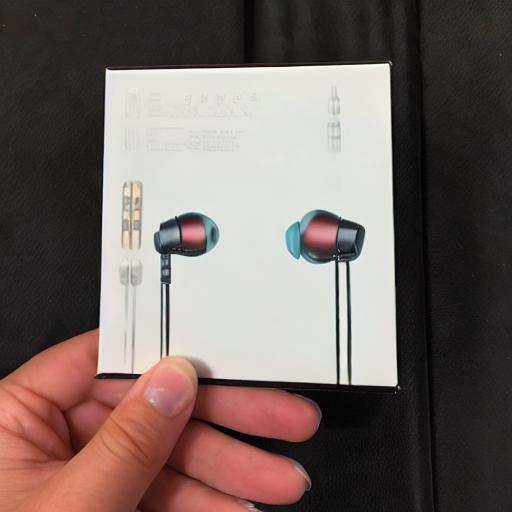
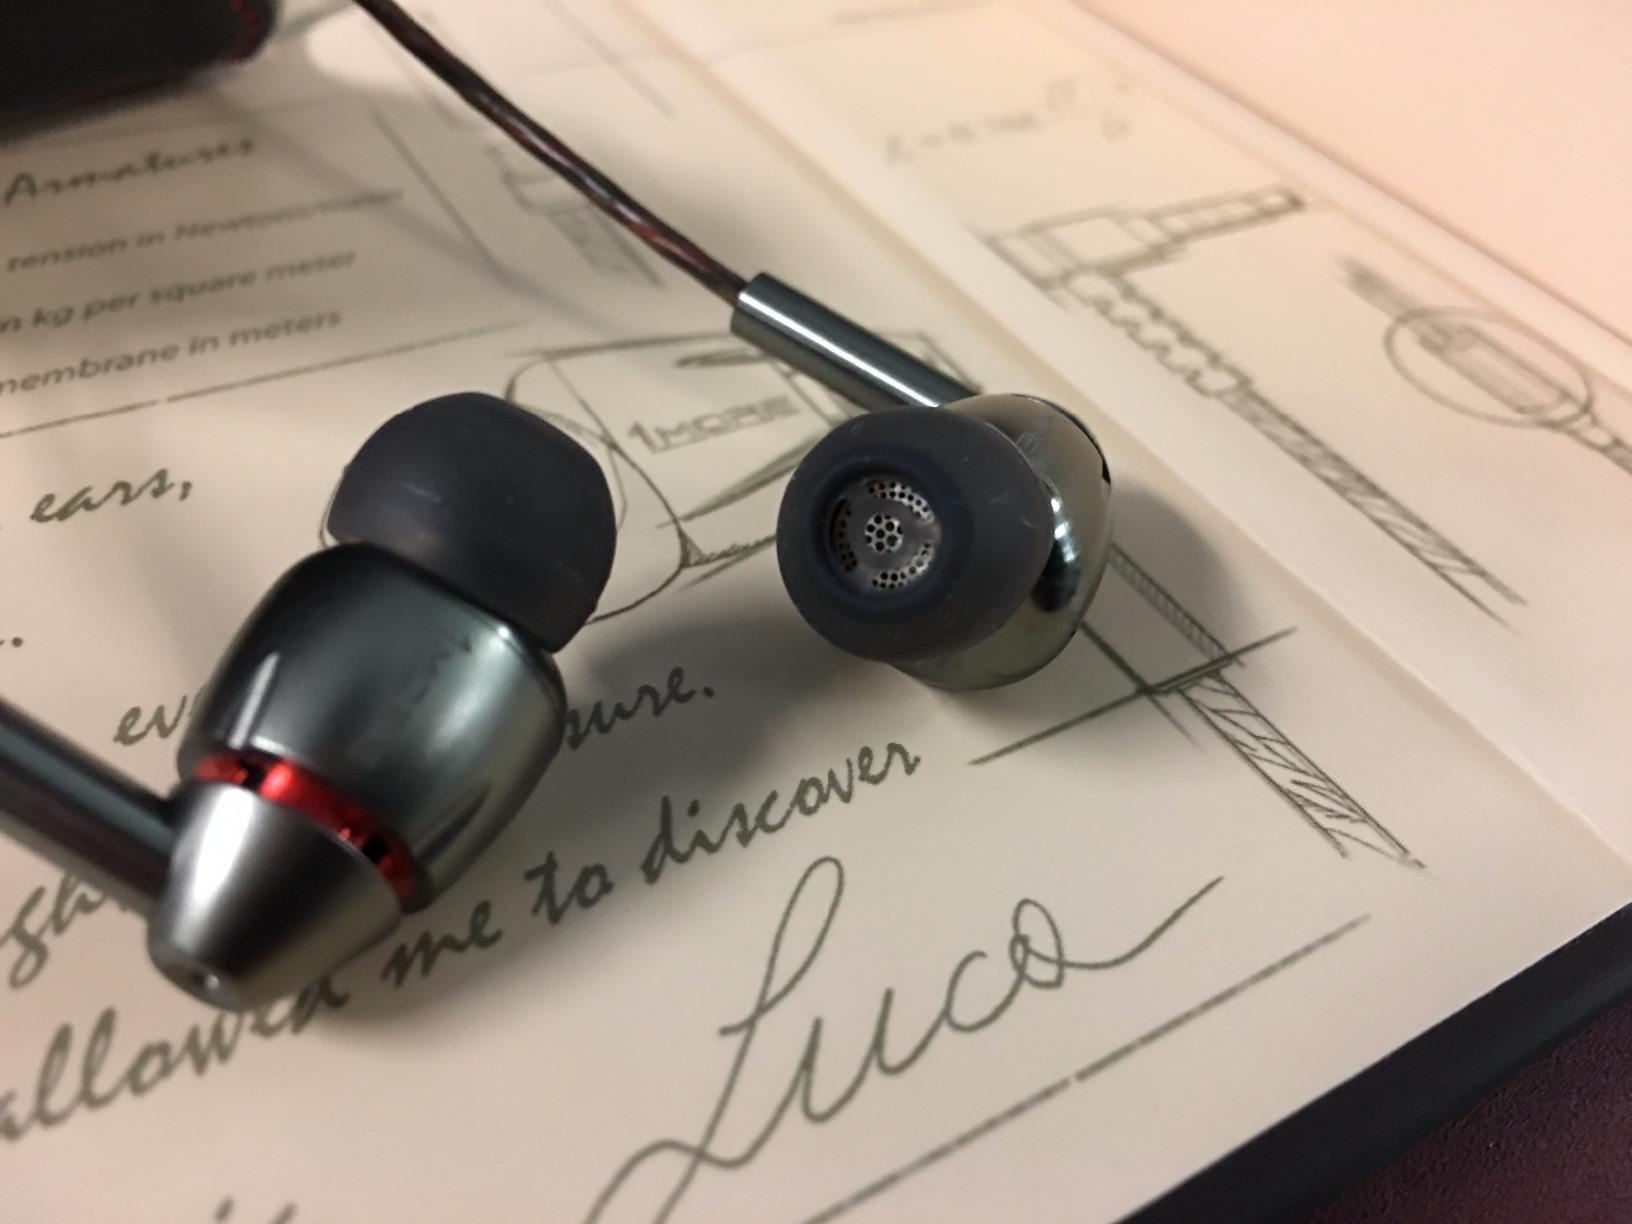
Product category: headphones
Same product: no